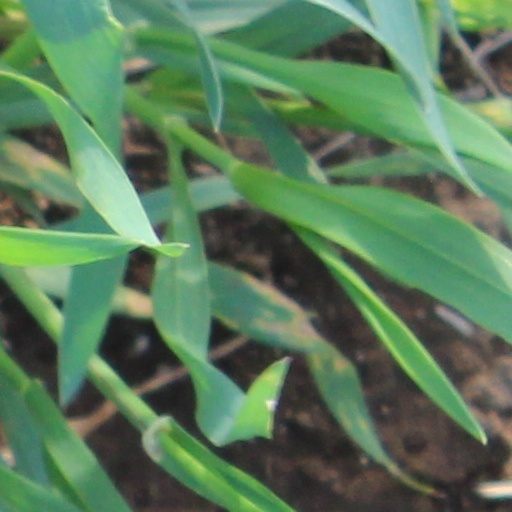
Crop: wheat